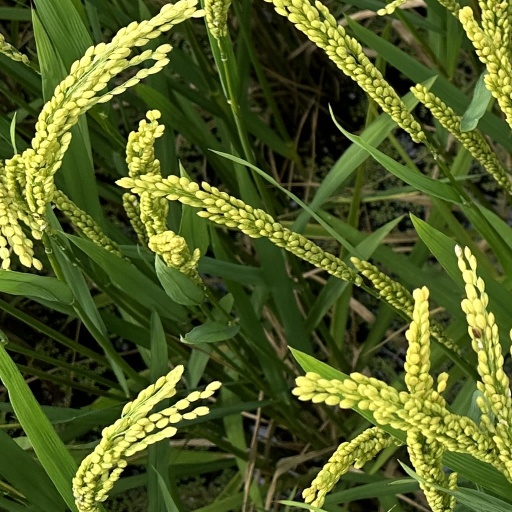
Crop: rice